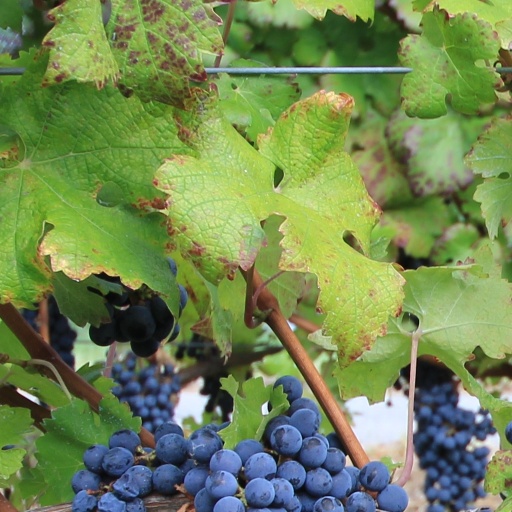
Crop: grape